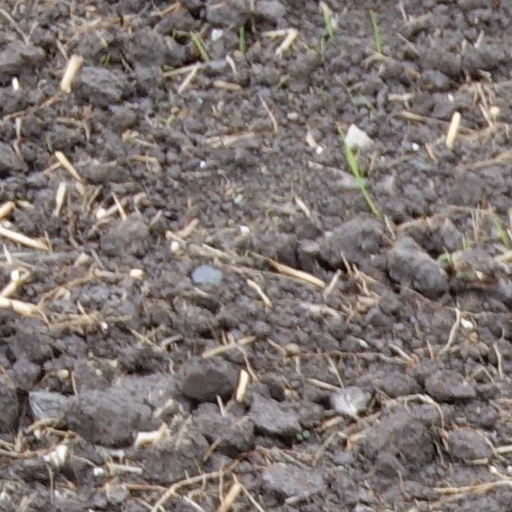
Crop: wheat